Mihir Kumar Bose

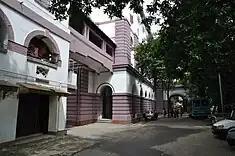
Presidency College, Kolkata

Born on 1 September 1933 in Kolkata, in the present day Indian state of West Bengal, Mihir Kumar Bose graduated in science (BSc hons) from University of Kolkata and after completing a master's degree from the same institution, he joined Presidency College, Kolkata as a member of faculty at their department of geology in 1956. Simultaneously, he pursued his doctoral studies under the guidance of S. Ray and on securing a PhD in 1965, he did his post-doctoral work at the University of Oslo under Tom F. W. Barth, a renowned petrologist, focusing on petrological-mineralogical research. On his return to India, he resumed his duties at Presidency College and served as the reader of geology and a professor till his superannuation from service in 1993. Post-retirement he continued his researches as an emeritus scientist of the Council of Scientific and Industrial Research and as an honorary scientist of the Indian National Science Academy during (1993–97) and (2001–04) respectively. he died on 1 October 2009, at the age of 76.